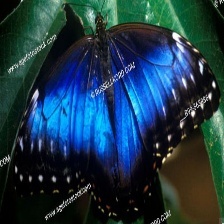
Species: BLUE MORPHO